History of Białystok

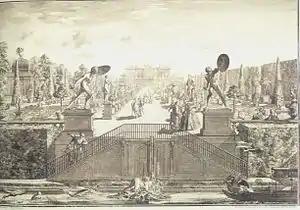
Garden of the Branicki Palace in the 18th century

In 1661 it was given to Stefan Czarniecki as a reward for his service in the victory over the Swedes. Four years later, as a dowry of his daughter Aleksandra who married Jan Klemens Branicki, thus passing into the hands of the Branicki family. The oldest known document mentioning the city of Białystok is related to the exchange of land belonging to the Branicki family and the parish church. This document is dated twice, at the beginning of the content August 27, and at the end August 30, 1691. Another document mentioning the city of Białystok is a deed issued by Stefan Mikolaj Branicki for the local Jews from July 11, 1692. The third document is a tax list prepared by the local parish priest, Father Jan Michal Głowiński on October 1, 1692.